Piotr Leciejewski

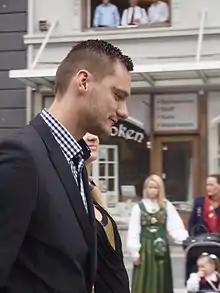
Leciejewski in 2013

Piotr Leciejewski (born 23 March 1985) is a Polish former professional footballer who played as a goalkeeper.